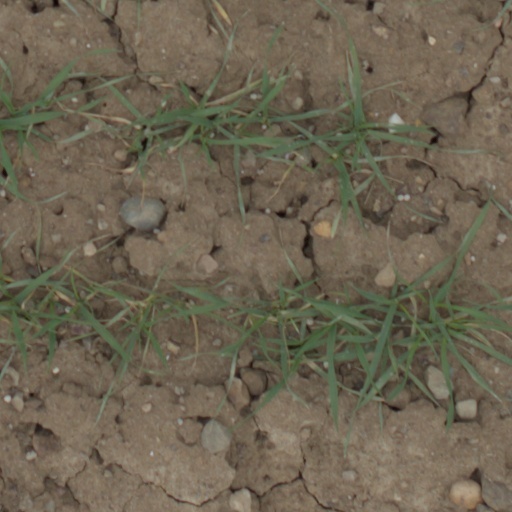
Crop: wheat